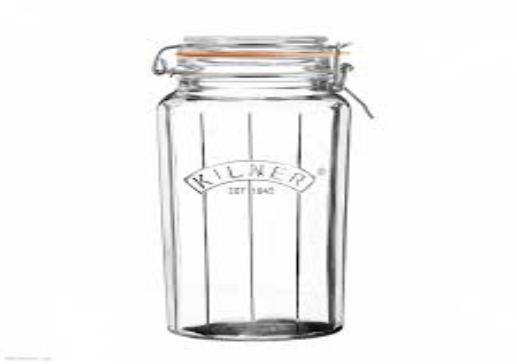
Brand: kilner
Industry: Necessities